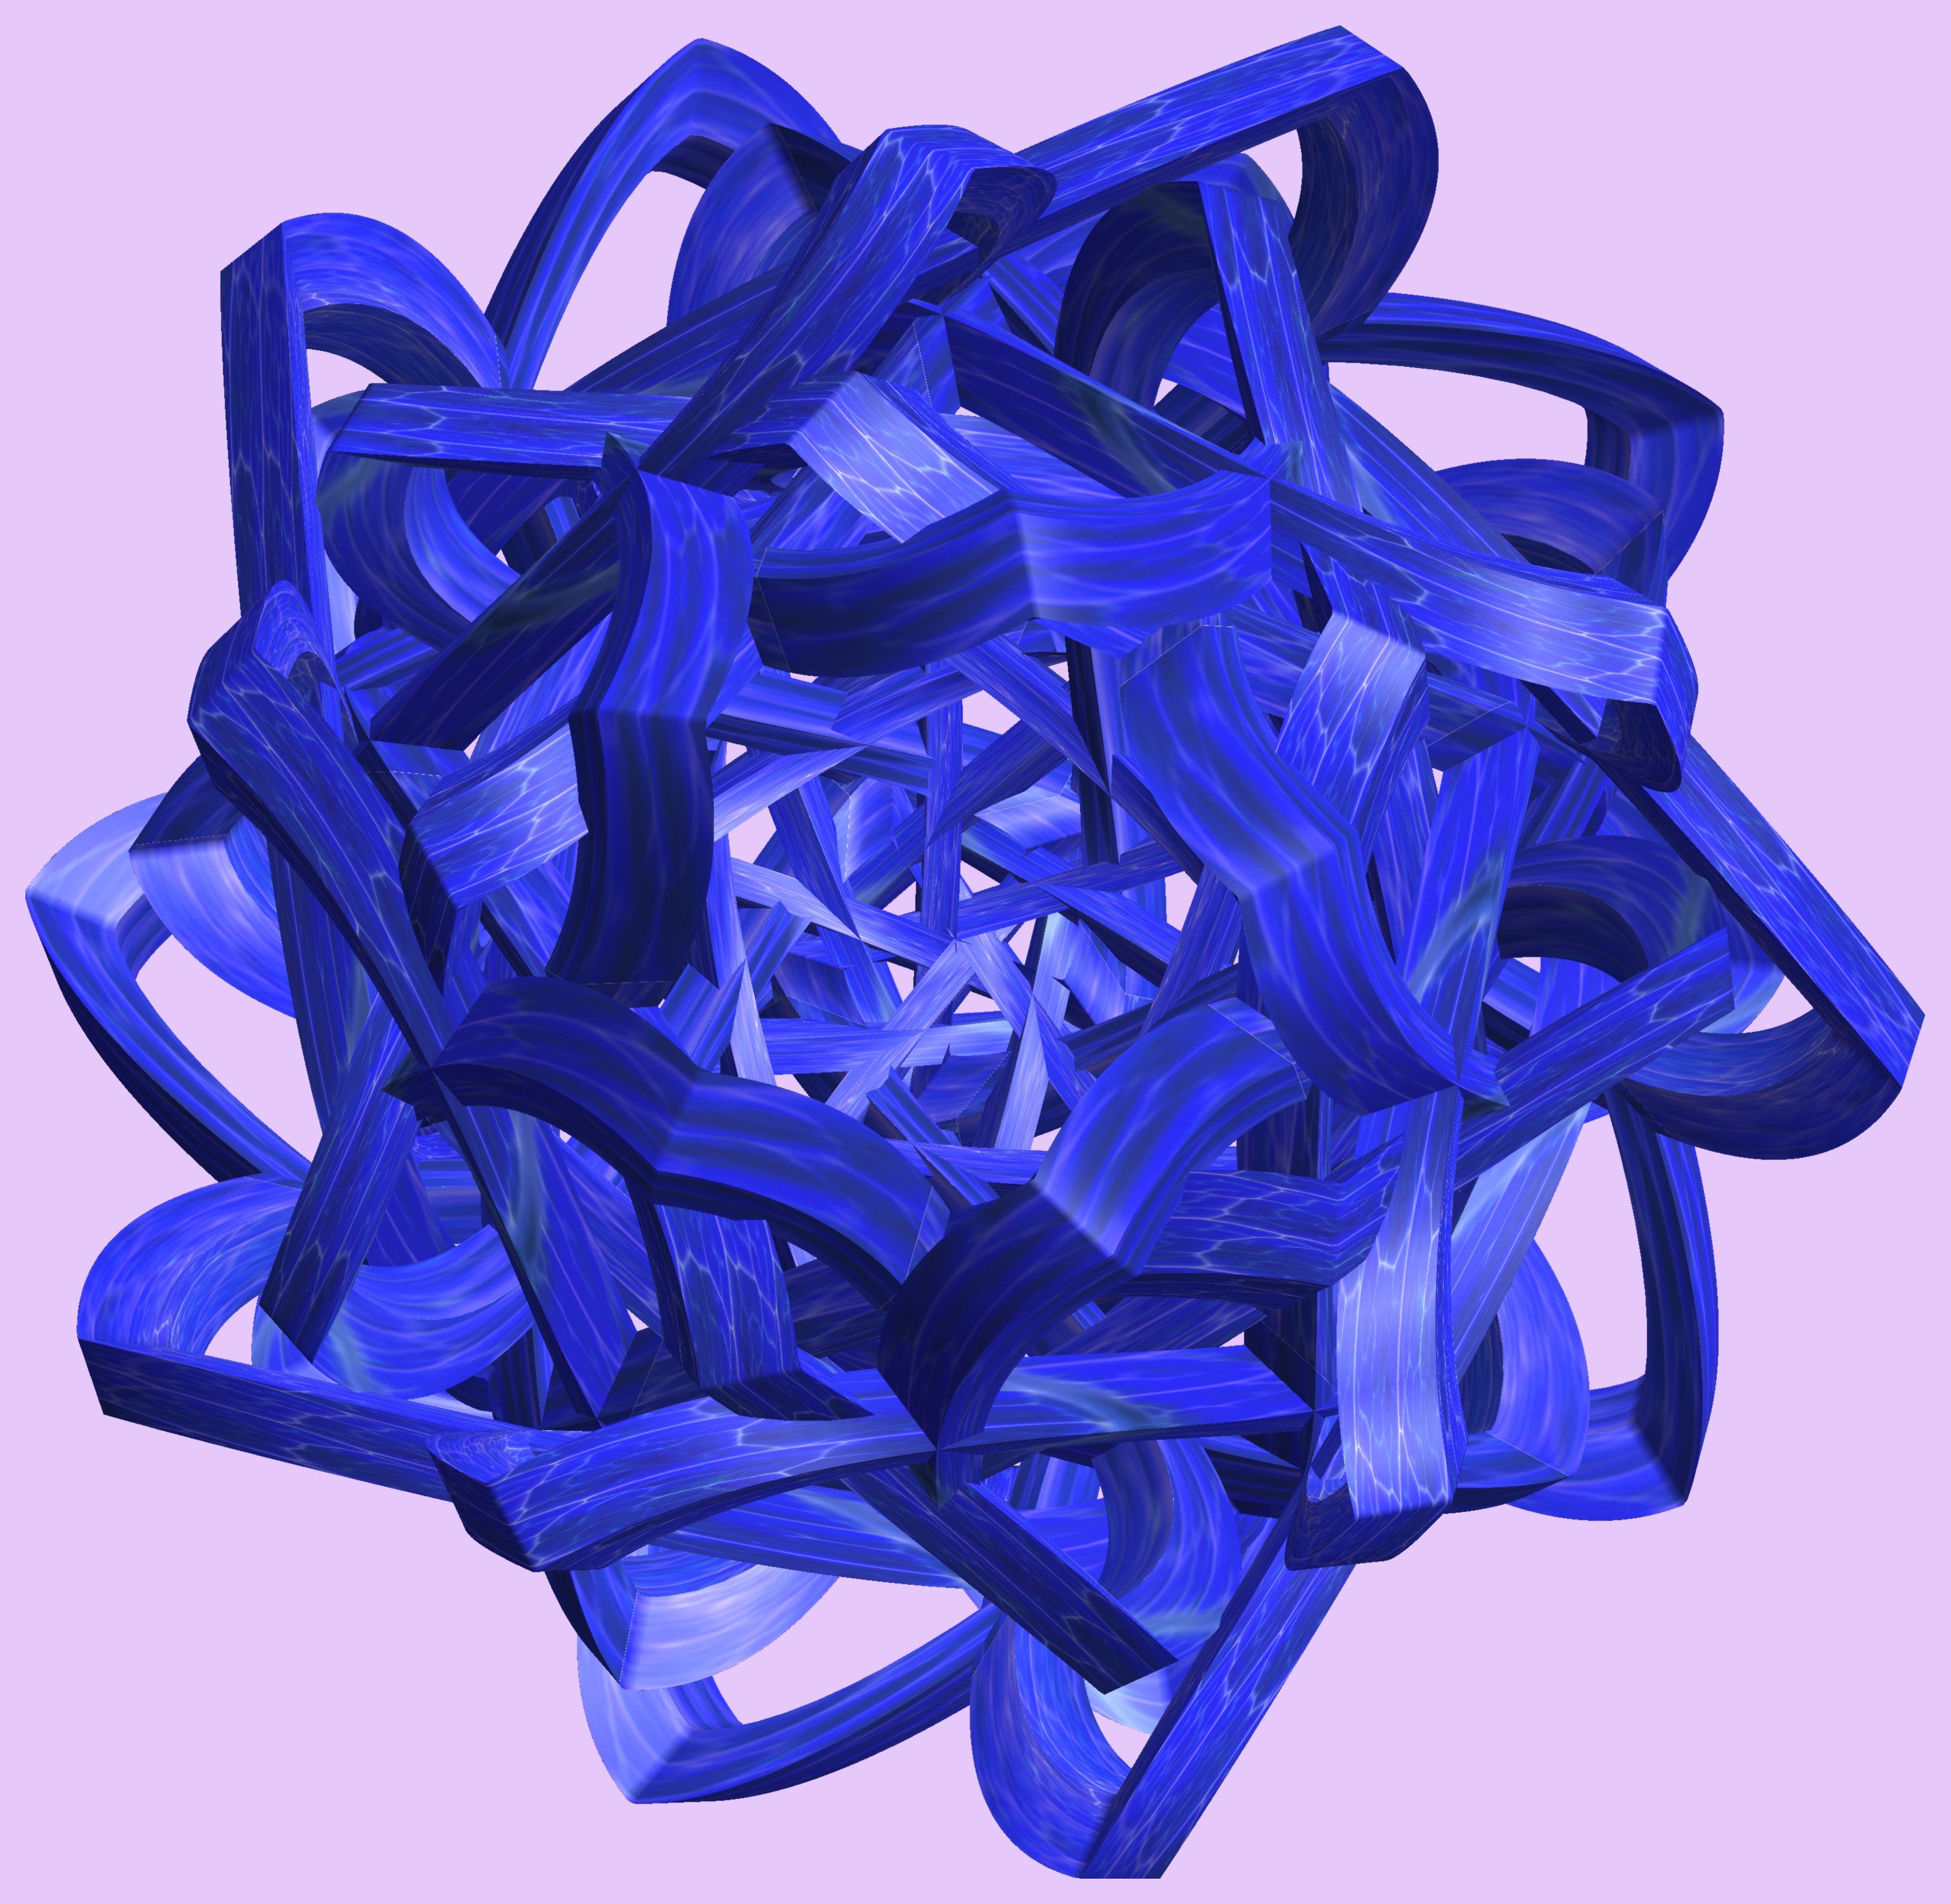
structure, texture, flower, purple, petal, pattern, blue, figure, design, symmetry, 3d, graphic, knot, mathematica, cg, parametricplot3d, code, program, algorithm, abstruct, mapping, cobalt blue